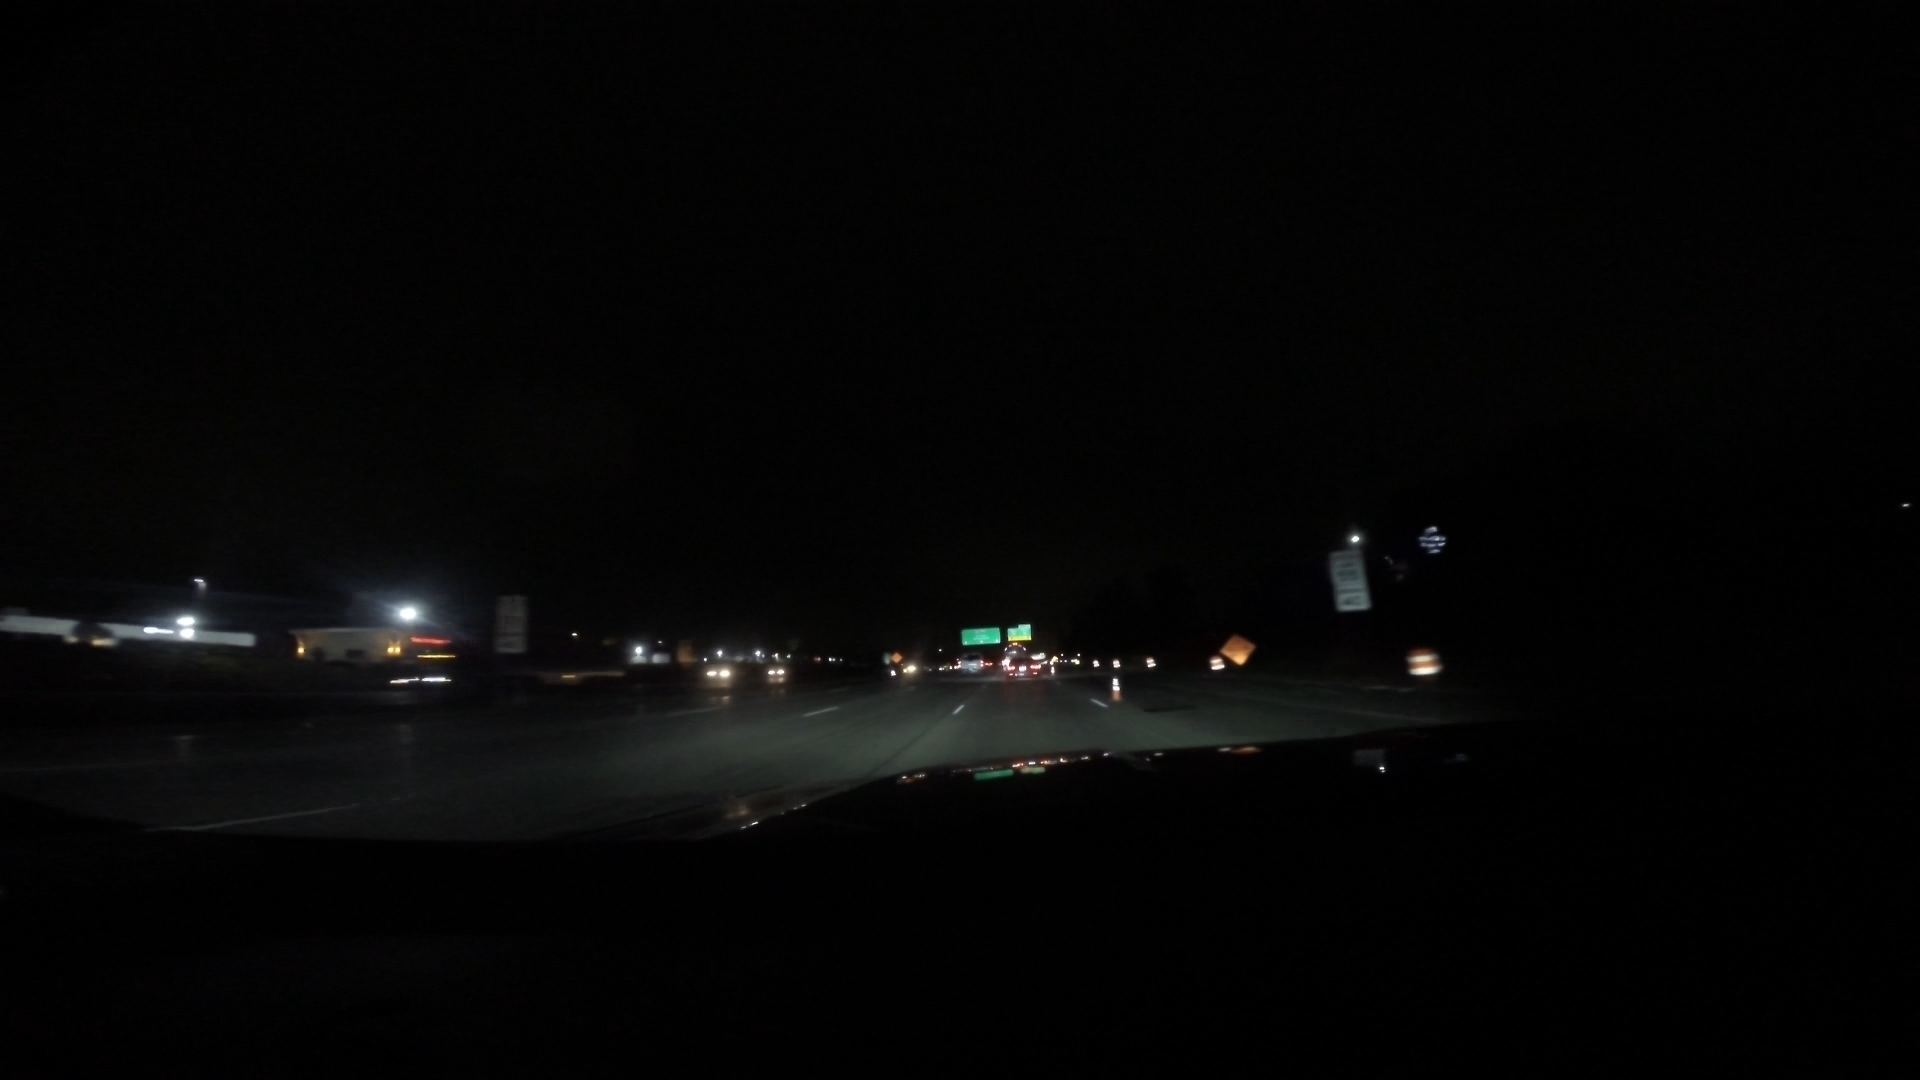
Speed limit sign label: mph55